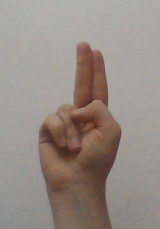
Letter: taa